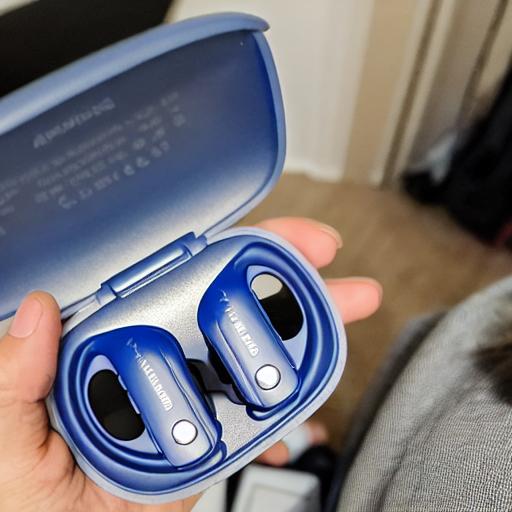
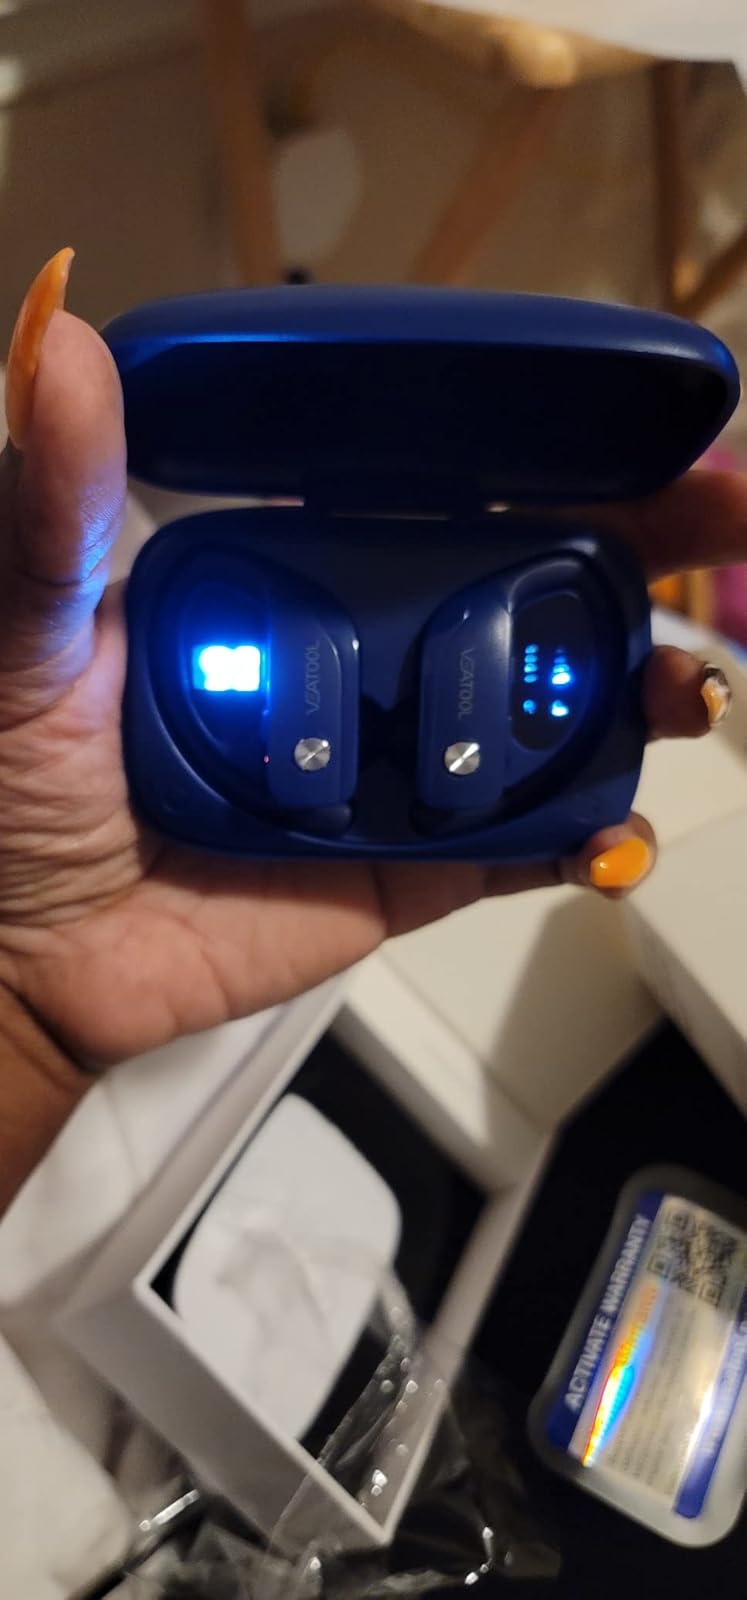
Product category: earbuds
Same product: no